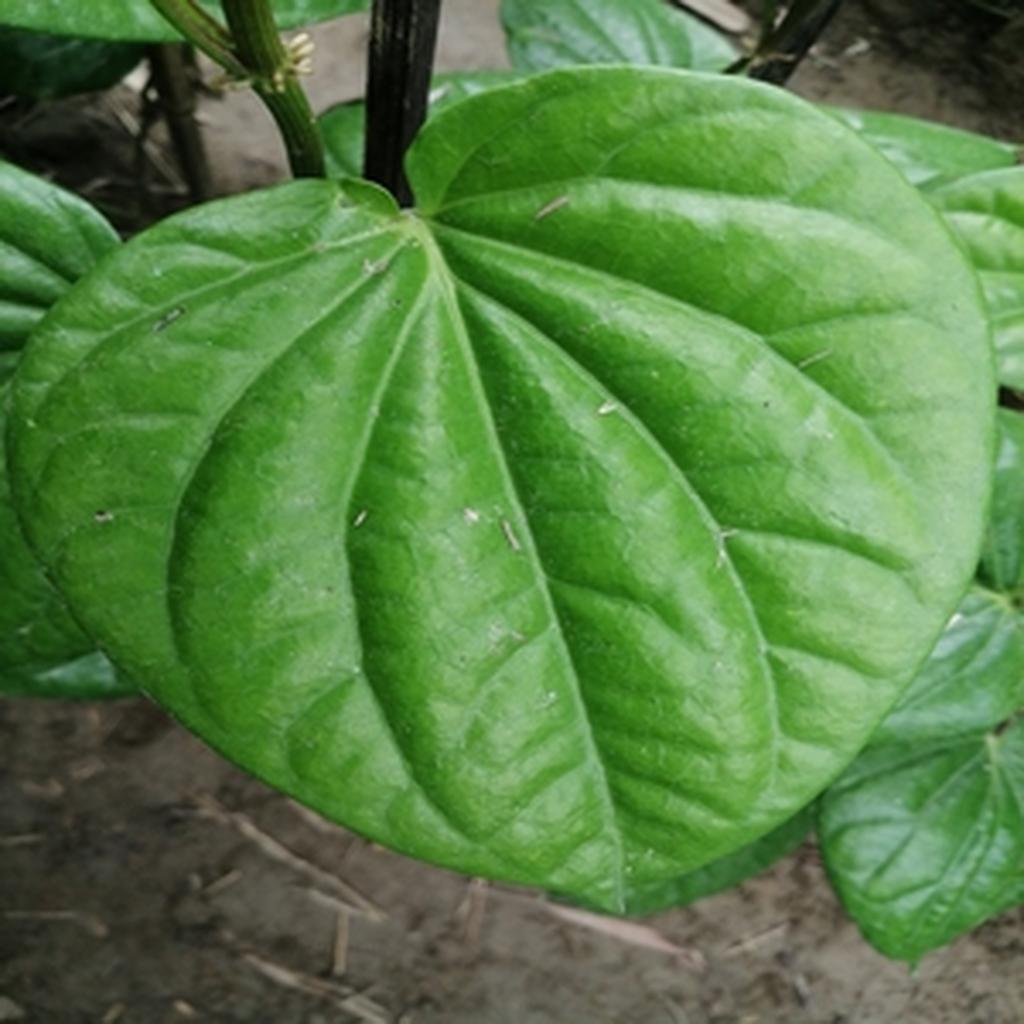
Label: Healthy_Leaf